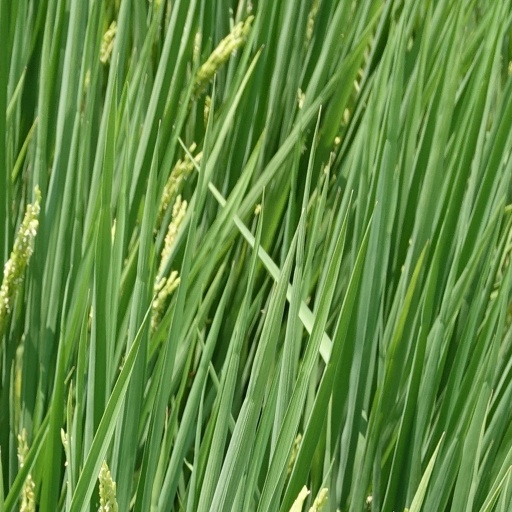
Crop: rice